Saint-Nicolas-des-Bois, Manche

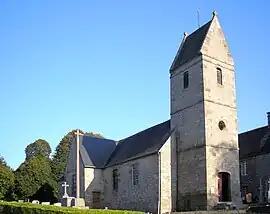
The church of Saint-Nicolas

Saint-Nicolas-des-Bois is a commune in the Manche department in Normandy in north-western France.